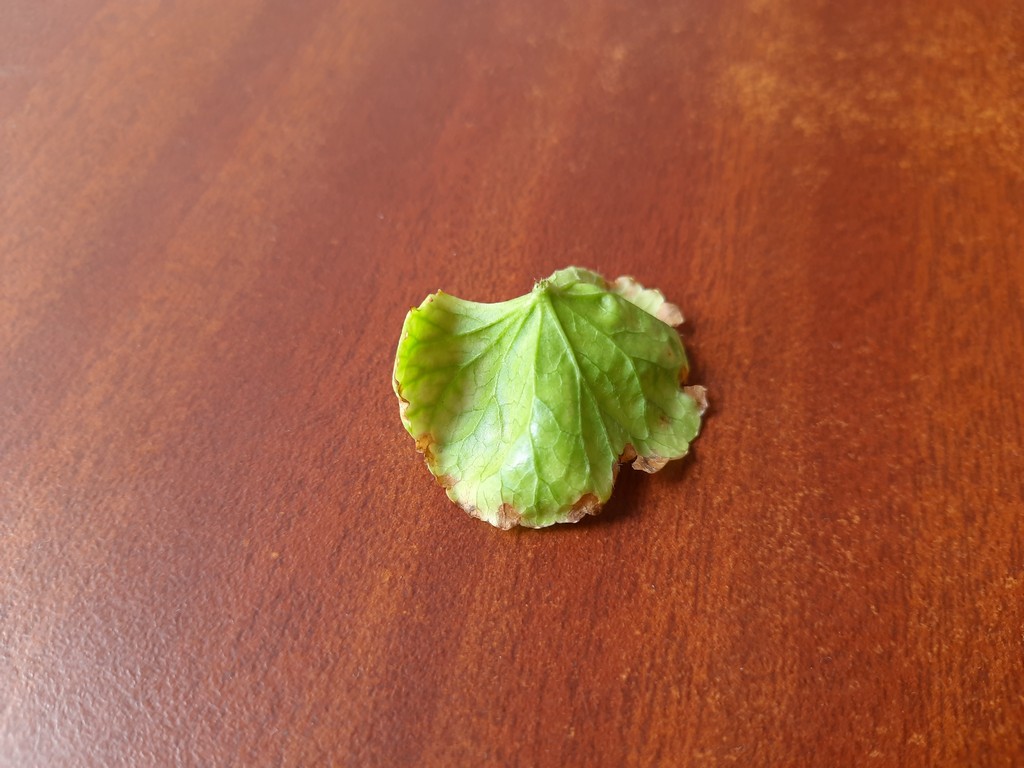
Label: Unhealthy